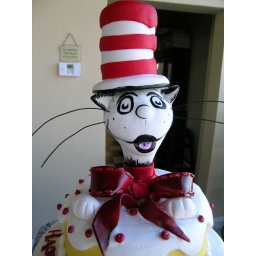
cat in the hat cake